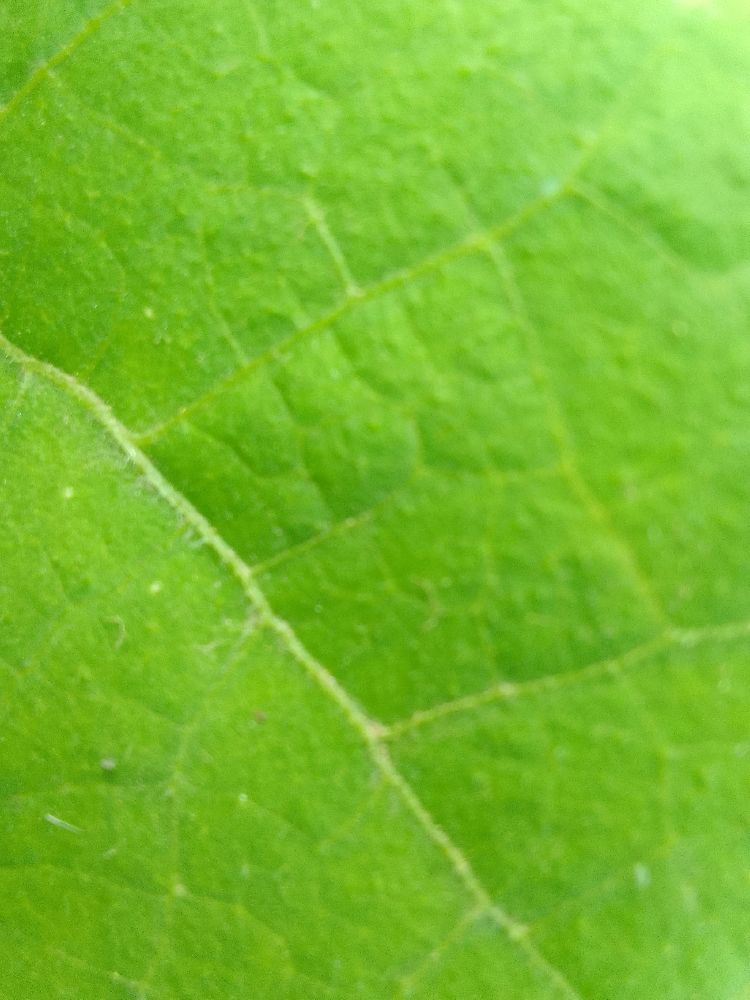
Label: healthy